Hanxleden

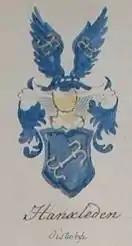
Von Hanxleden coat of arms

The Hanxleden family is a Westphalian noble family whose seat is the village of , today part of Schmallenberg in the district of Hochsauerland in Germany. In the 14th and 15th centuries the family provided several bailiffs ("Amtmänner") of Fredeburg.